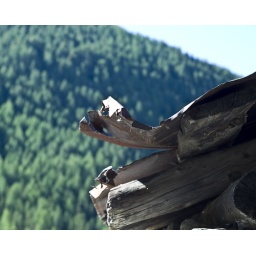
Taken in a village in the Italian Alps that can only be reached by a cable car that takes you up the mountain